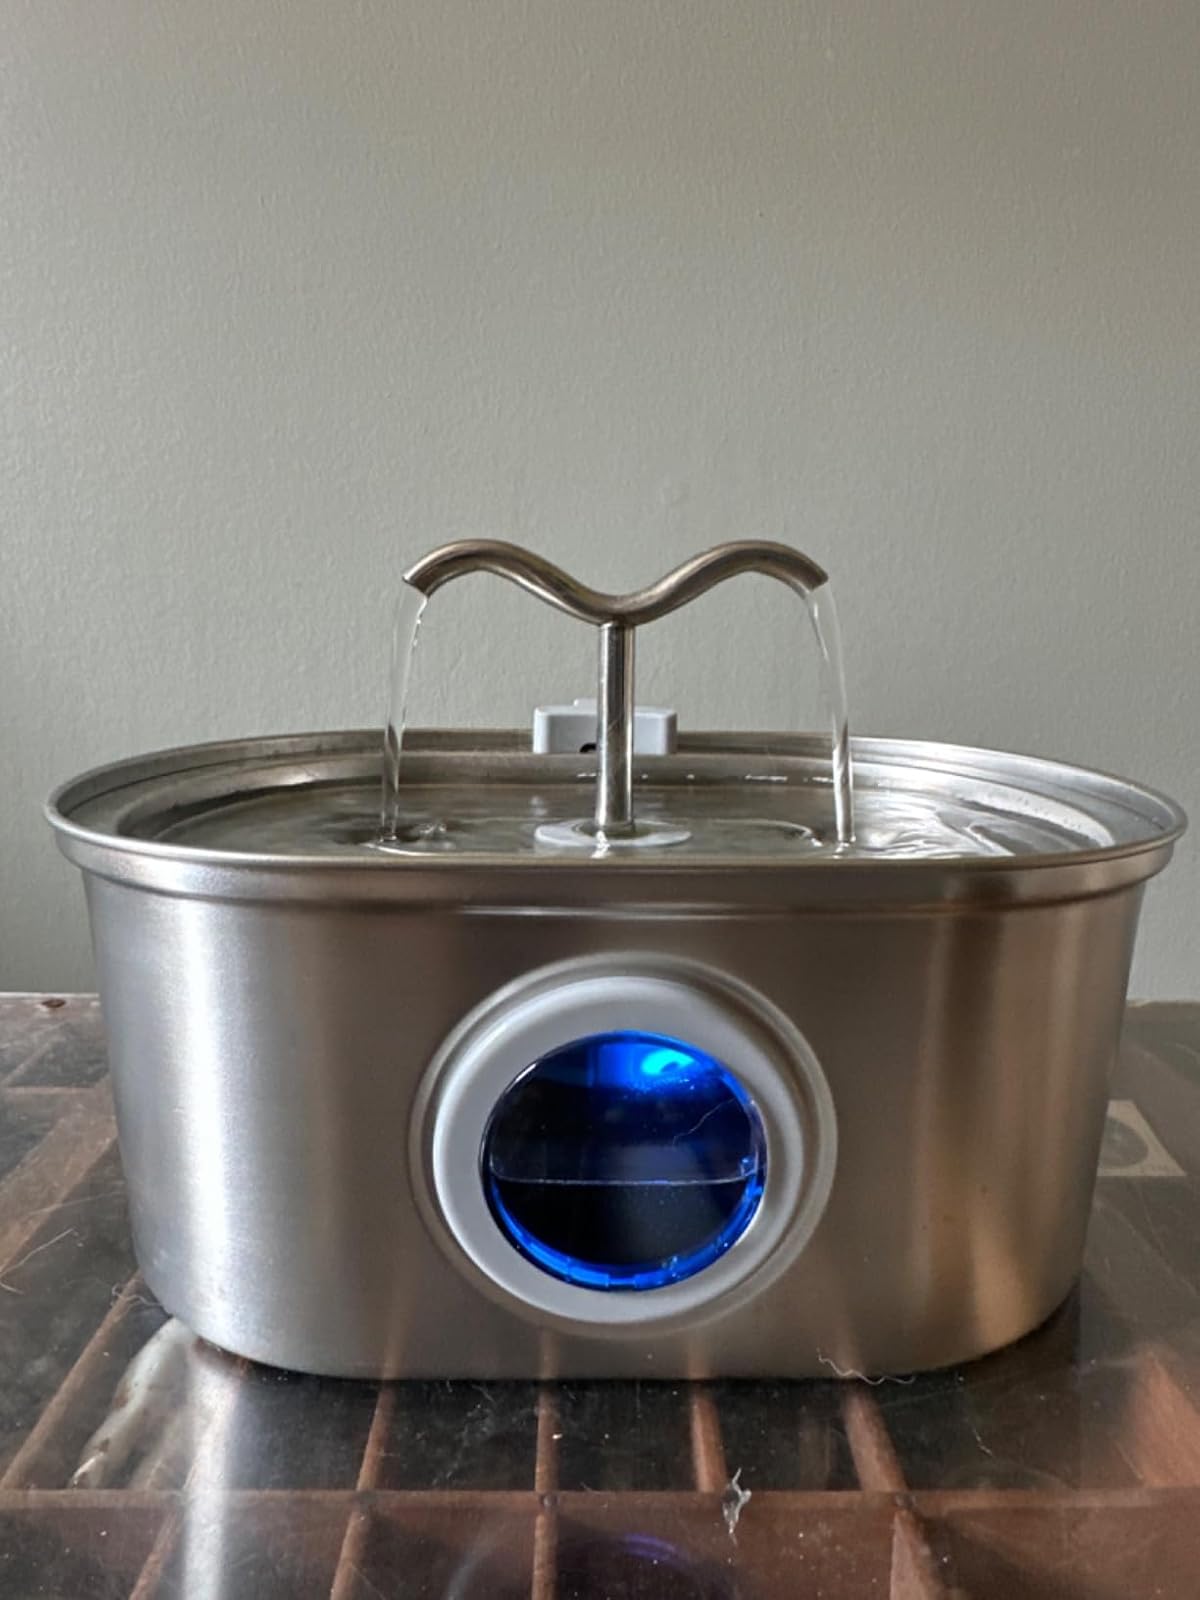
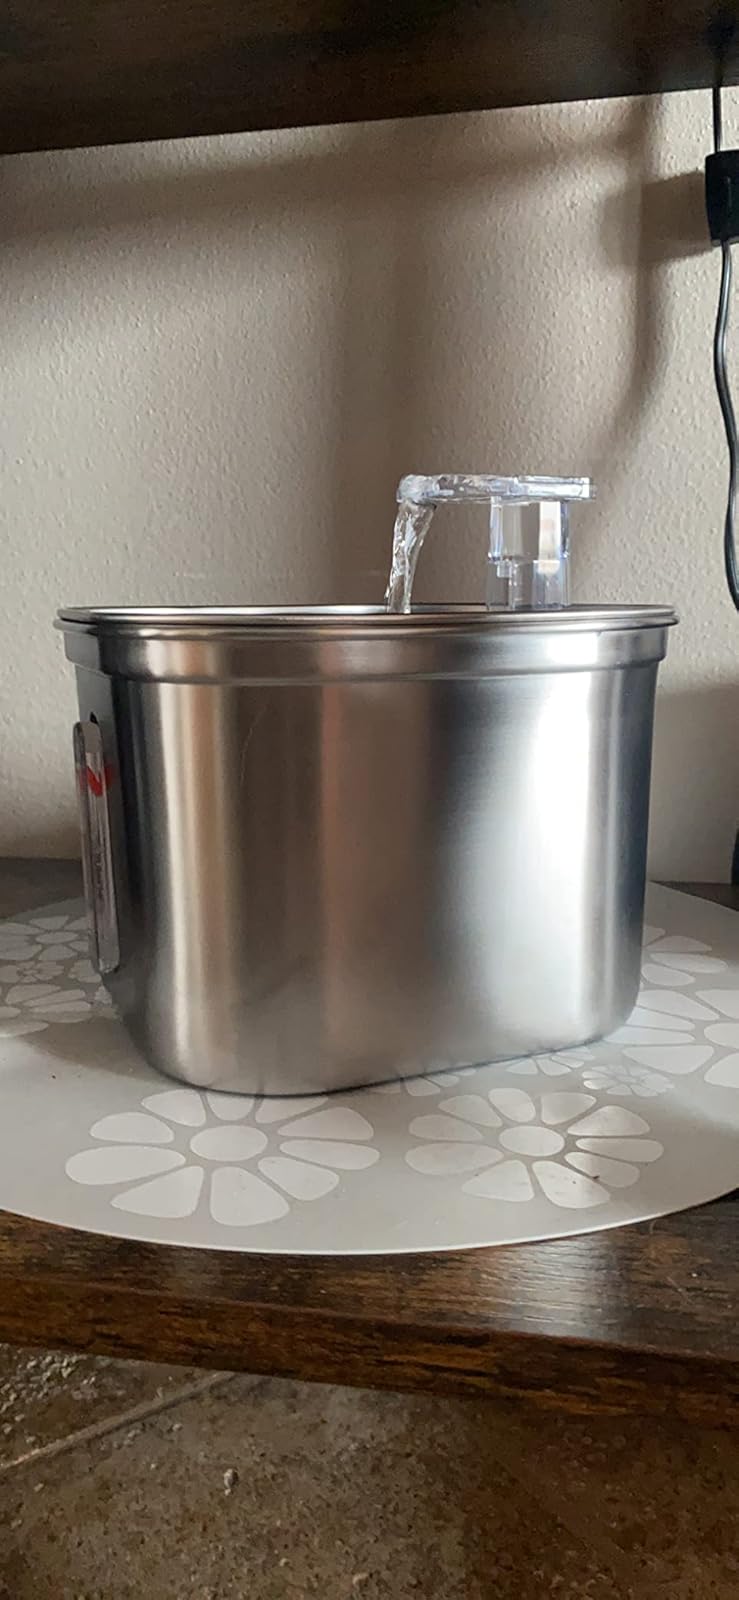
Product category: items_bowl
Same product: no